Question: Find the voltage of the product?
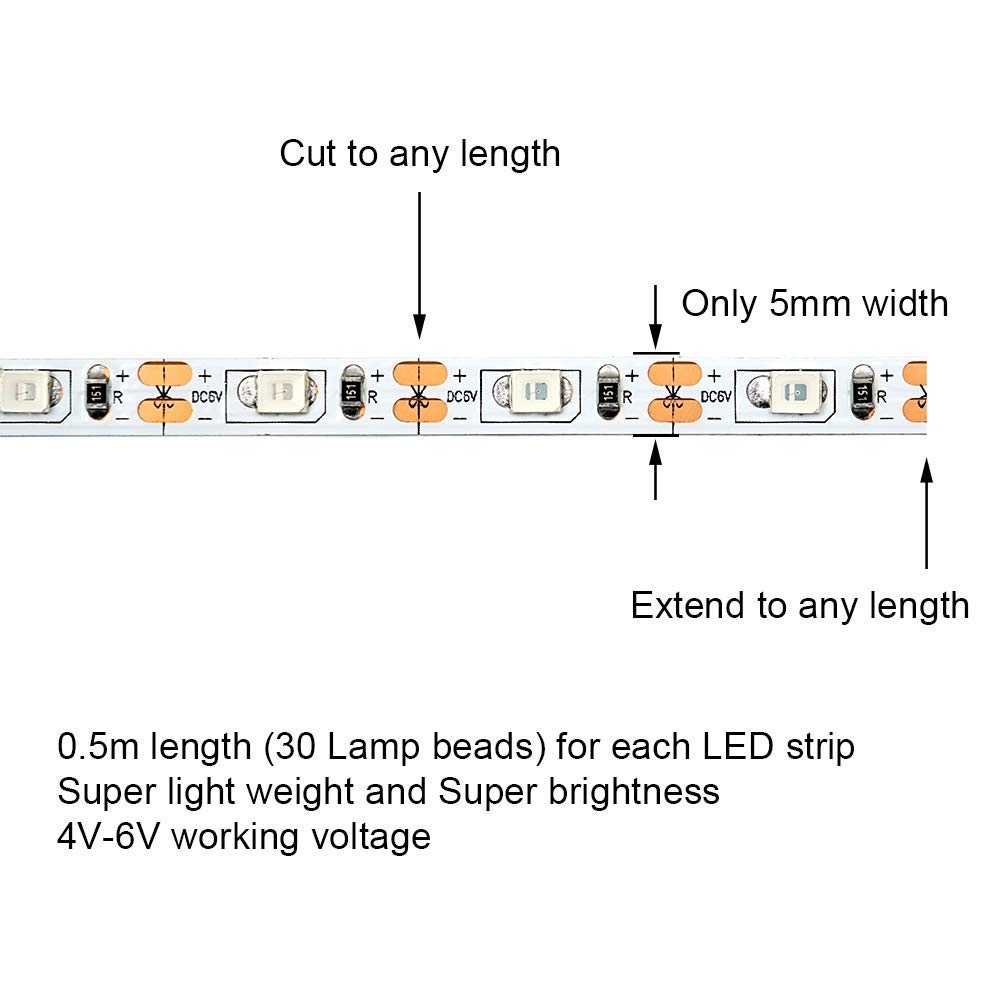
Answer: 6.0 volt